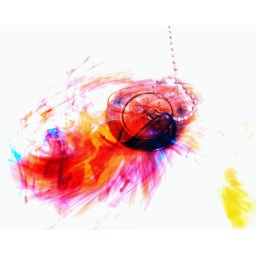
I only used red and blue colouring in this but thanx to some intense lighting and flash produced this :D